Monarch Watch

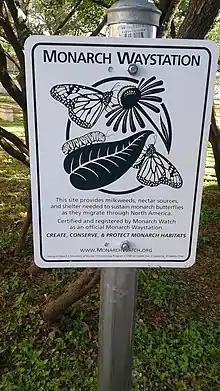
Monarch Waystation Sign

The monarch butterfly is also known as the milkweed butterfly due to its subsistence on the milkweed plant for its habitat. Largely due to commercial farming practices, the habitats of monarch butterflies have declined. In an effort to mitigate the destruction of the monarch butterflies natural habitat, Monarch Watch has called for volunteers to plant milkweed wherever possible. Milkweed is essential to the life-cycle of the monarch butterfly as they lay their eggs on the underside of the plant's leaves. It is possible to register and certify a site that is designated as a "Monarch Waystation." These sites can also be added to an interactive map that is monitored by Monarch Watch. The program also offers free milkweed plugs to people that engage in the creation of habitats for monarchs and pollinators. Primary consideration is given to non-profits and schools. There is an application process to receive the milkweed from Monarch Watch.